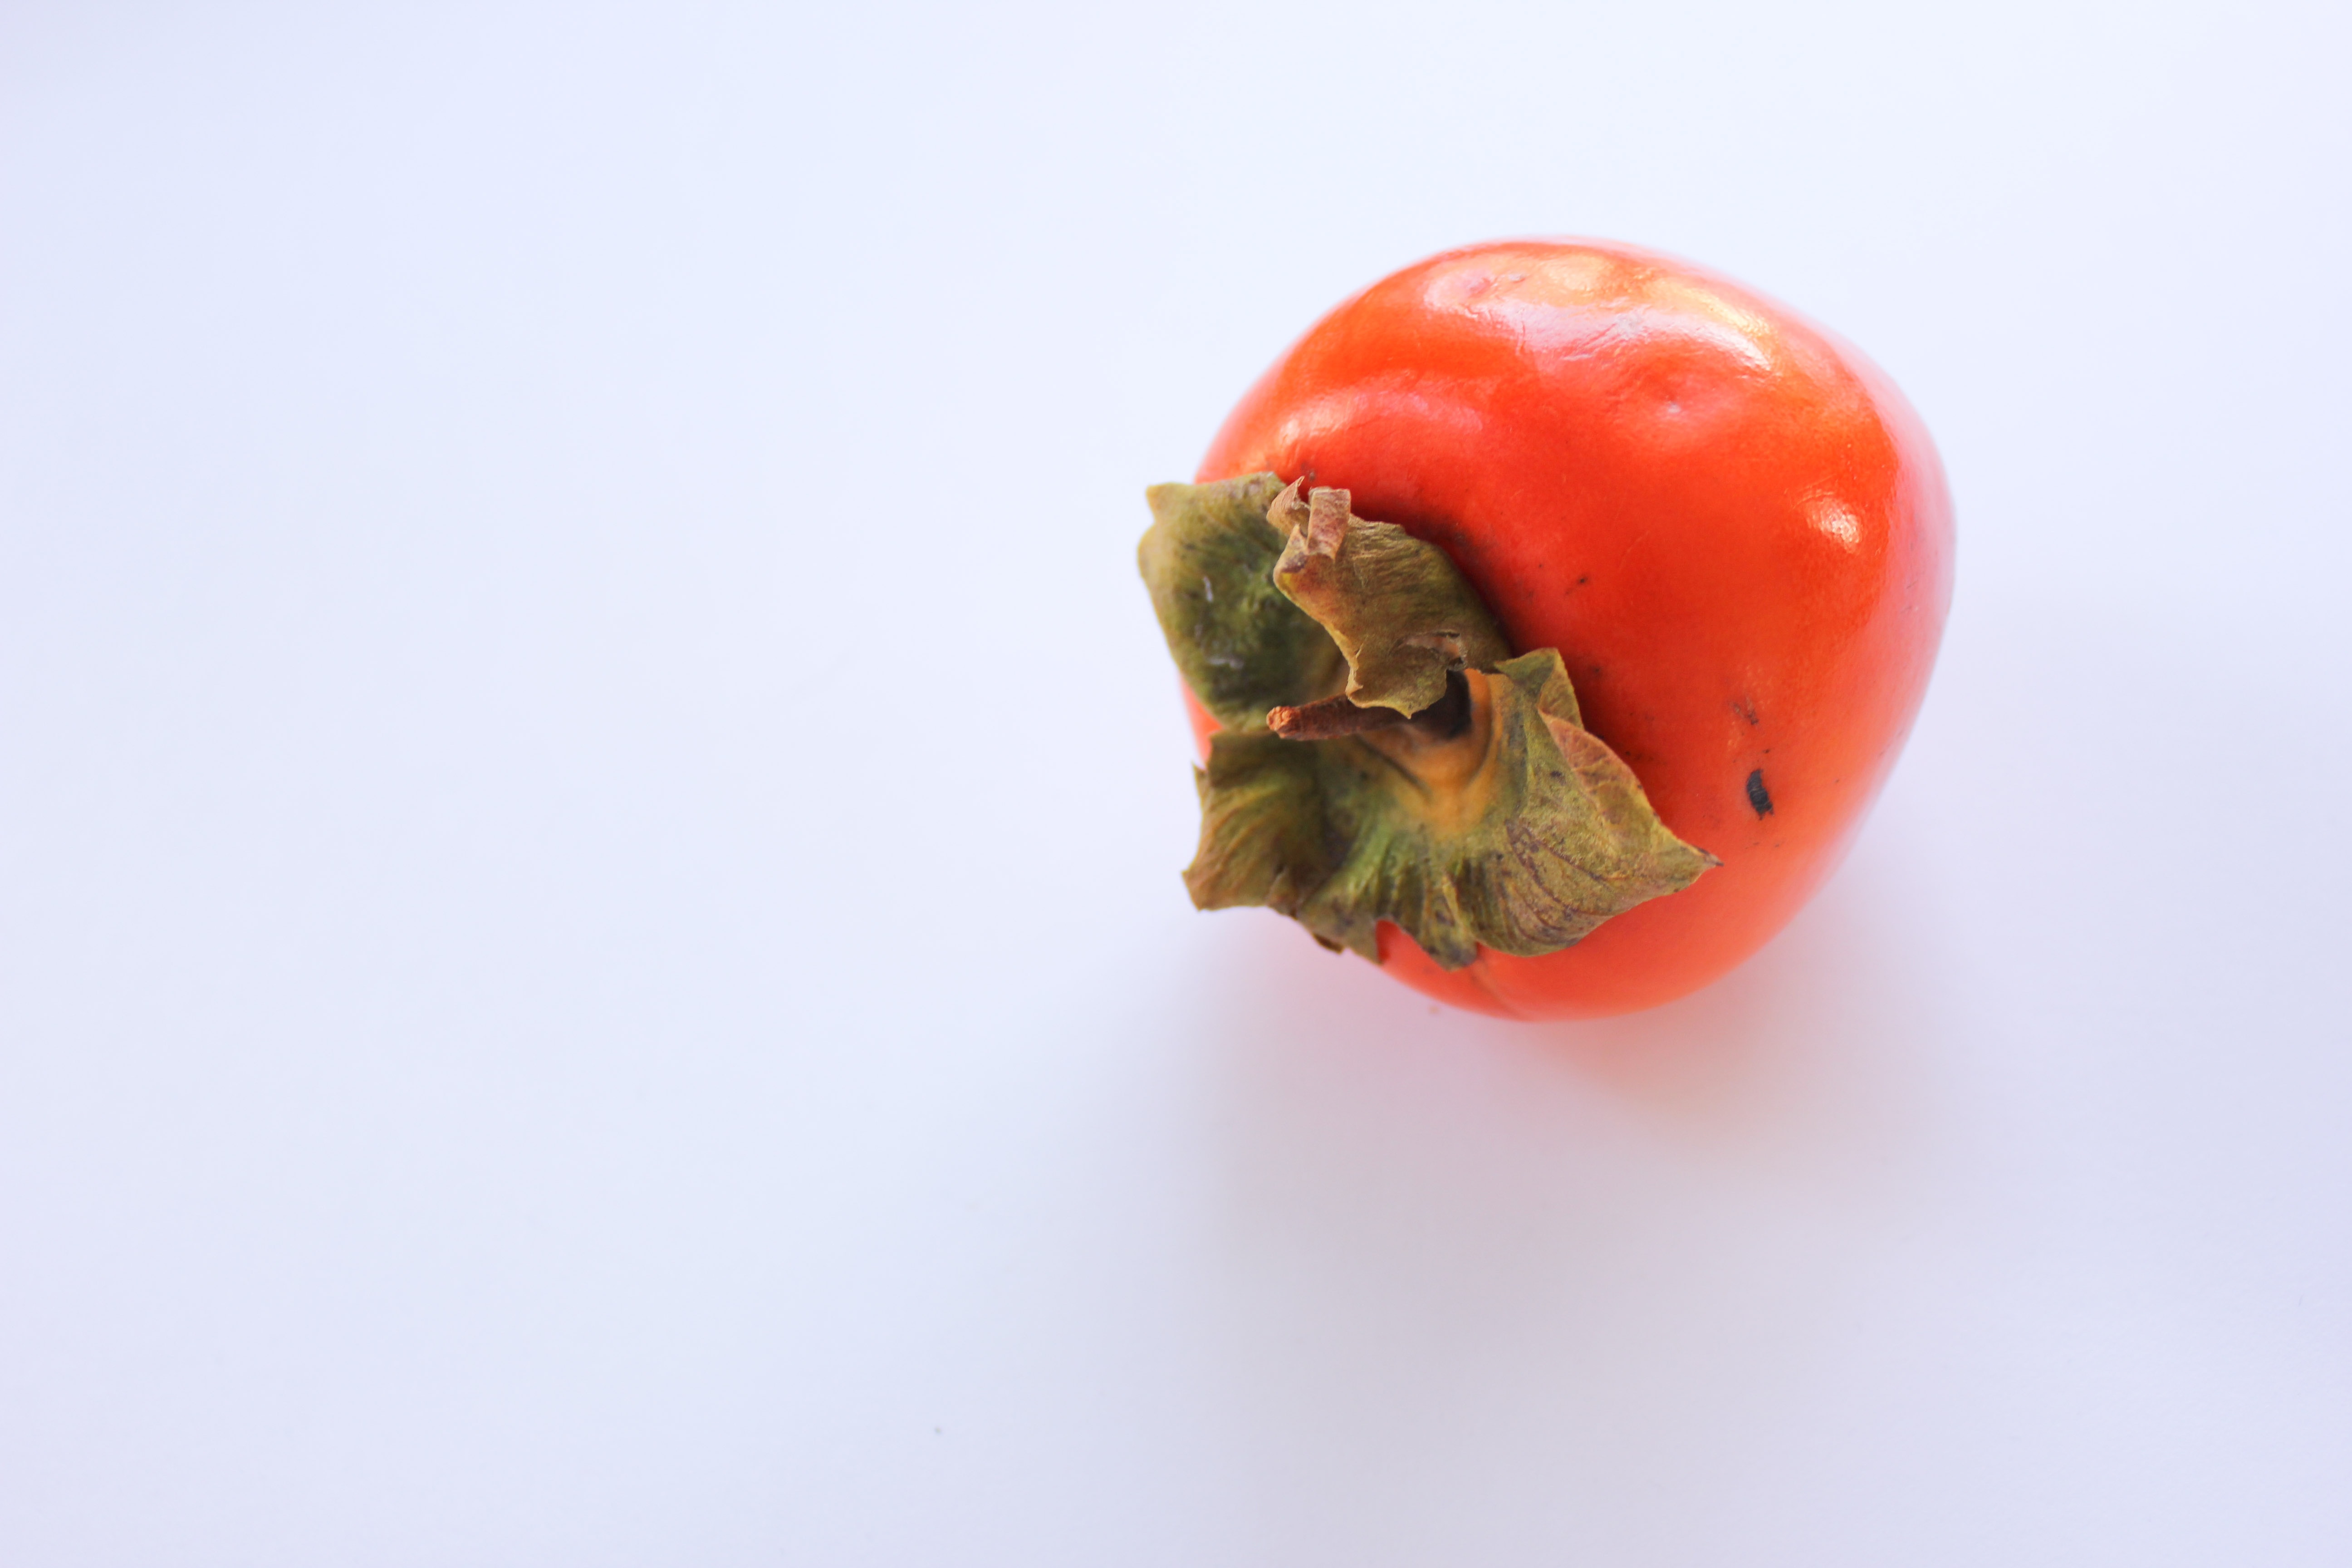
nature, plant, fruit, flower, ripe, orange, food, red, produce, vegetable, fresh, juicy, healthy, close up, japanese, vegetarian, exotic, persimmon, macro photography, flowering plant, asian fruit, land plant